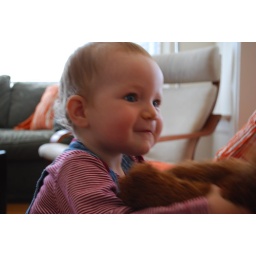
brown bear is in the action